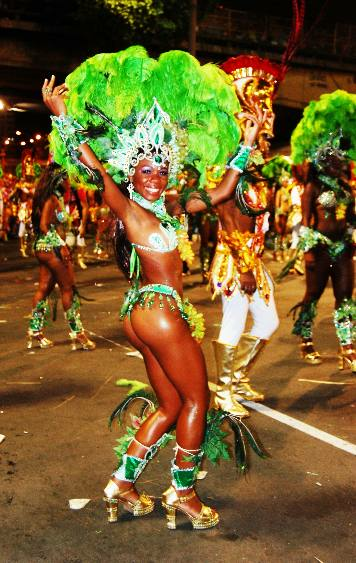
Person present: Yes